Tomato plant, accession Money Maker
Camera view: bottom (45 deg); turntable rotation: 180 degrees
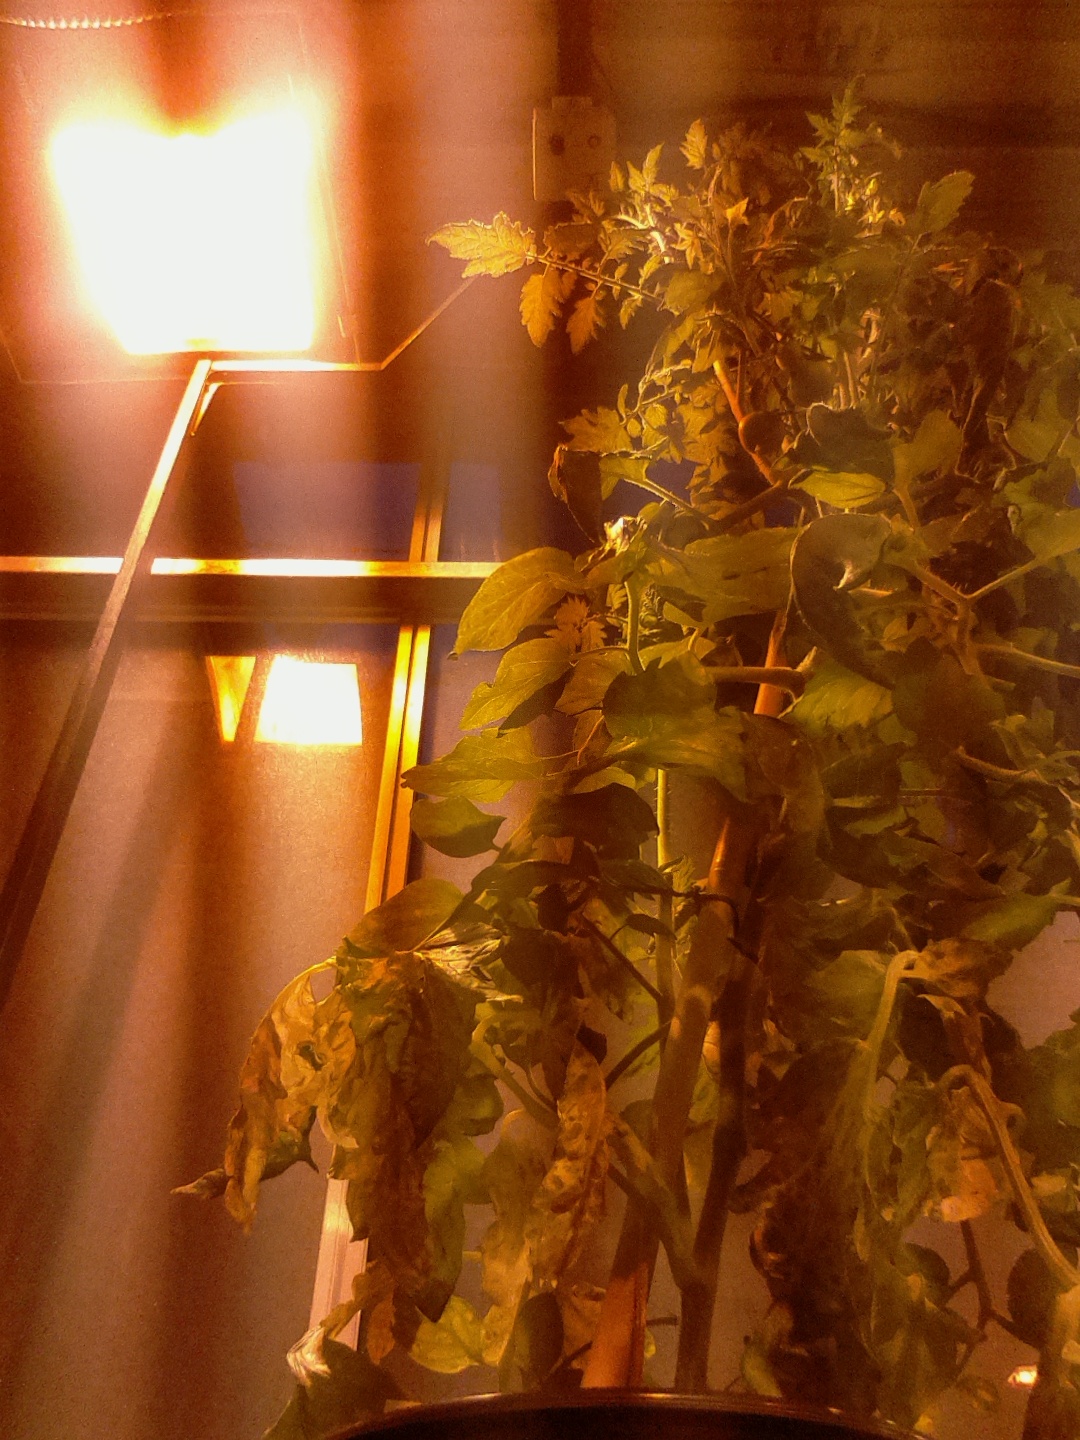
BBCH growth stage 72: 20%-30% of final fruit size